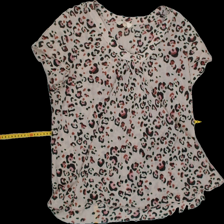
View: front
Type: T-shirt
Category: Ladies
Brand: Not Applicable
Colors: Multicolor, Beige, Pink, Grey
Material: 79% cotton 22% Acryl
Pattern: Animal print
Cut: V-collar
Size: L
Season: All
Trend: No trend
Stains: Yes
Damage: 0
Price range: 50-100
Recommended usage: Export